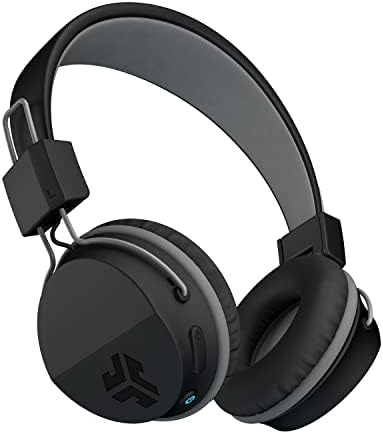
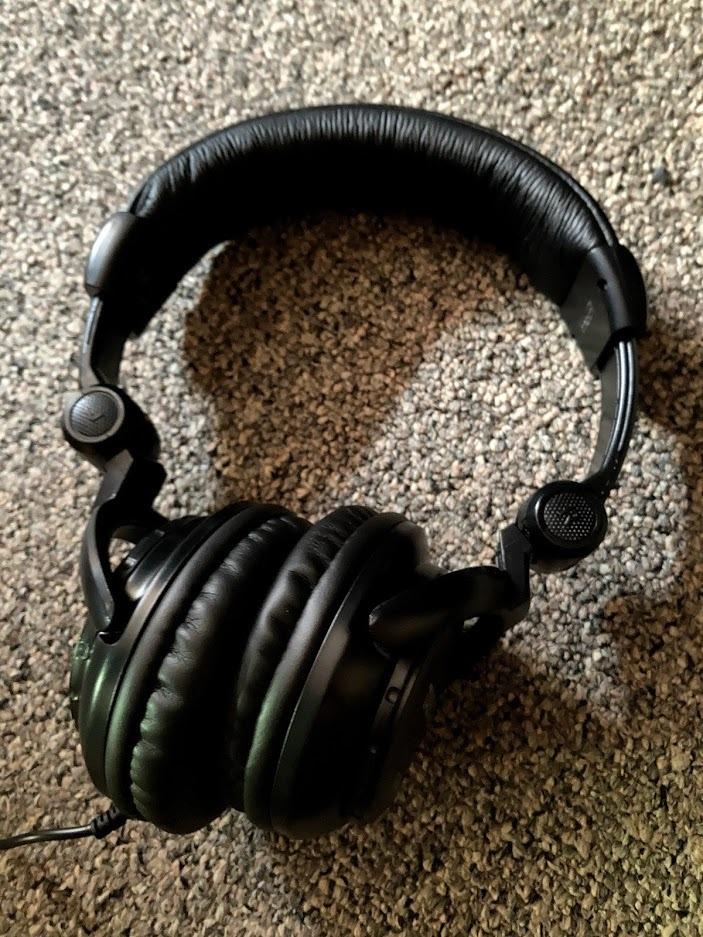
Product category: headphones
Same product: no